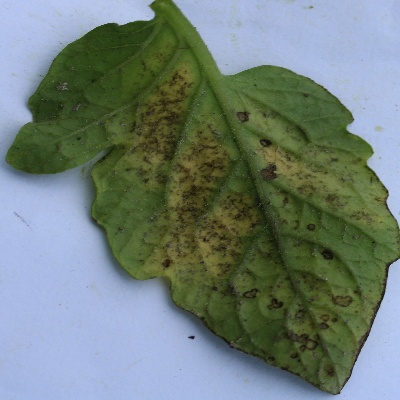
Crop: Tomato
Condition: septoria leaf spot